Hythe railway station (Romney, Hythe and Dymchurch Railway)

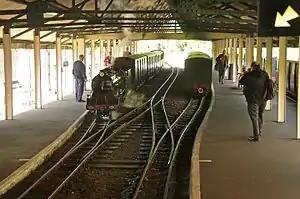
Hythe Station

Hythe station is the northern terminus of the Romney, Hythe and Dymchurch Railway. The station has curved platforms with an overall roof, loco release road, former engine shed (now an independent engineering works), signalbox with 16 lever frame, and a turntable. In terms of passenger bookings Hythe is the busiest station on the railway.